Kazusa-Ichinomiya Station

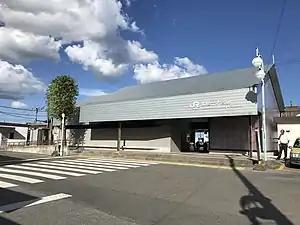
Kazusa-Ichinomiya Station, September 2020

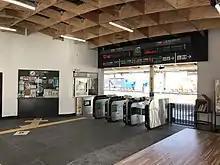
Ticket gate

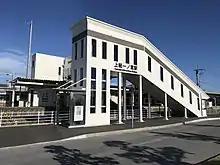
east exit

Kazusa-Ichinomiya Station is served by the Sotobō Line, and lies from the starting point of the line at Chiba Station.